Glassblower's cataract

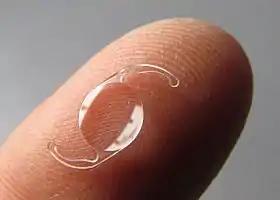
A posterior chamber intraocular lens prior to insertion. This is inserted during cataract surgery after the cloudy eye's natural lens is removed.

The treatment for this condition depends on how developed the cataracts are. Early on getting a new prescription and wearing sunglasses may be all a doctor suggests. If the cataracts begin to interfere with everyday life, an ophthalmologist will most likely suggest surgery. During this surgery the clouded lens will be removed and replaced with a new, artificial lens. This lens is called an intraocular lens or IOL. The surgery itself is very safe and 9 out of 10 people who undergo this surgery can see clearer post-op.